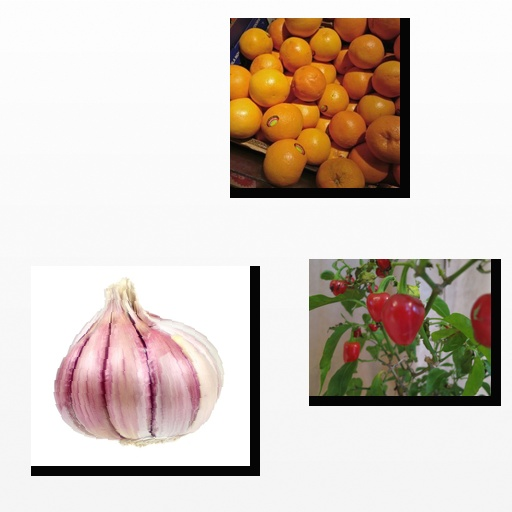
Food items: red_grapefruit, garlic, jalapeno